Protase Rugambwa

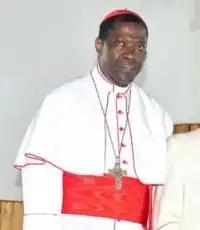
Rugambwa in 2023.

Protase Rugambwa (born 31 May 1960) is a Tanzanian prelate of the Catholic Church who has been metropolitan archbishop of the Archdiocese of Tabora since November 2023, after serving as coadjutor there for seven months. He was a secretary of the Congregation for the Evangelization of Peoples from November 2017 to April 2023. He previously served as that congregation's adjunct secretary and president of the Pontifical Mission Societies from 2012 to 2017. Pope Francis made him a cardinal on 30 September 2023.